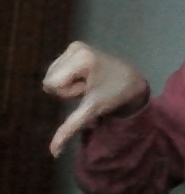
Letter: waw